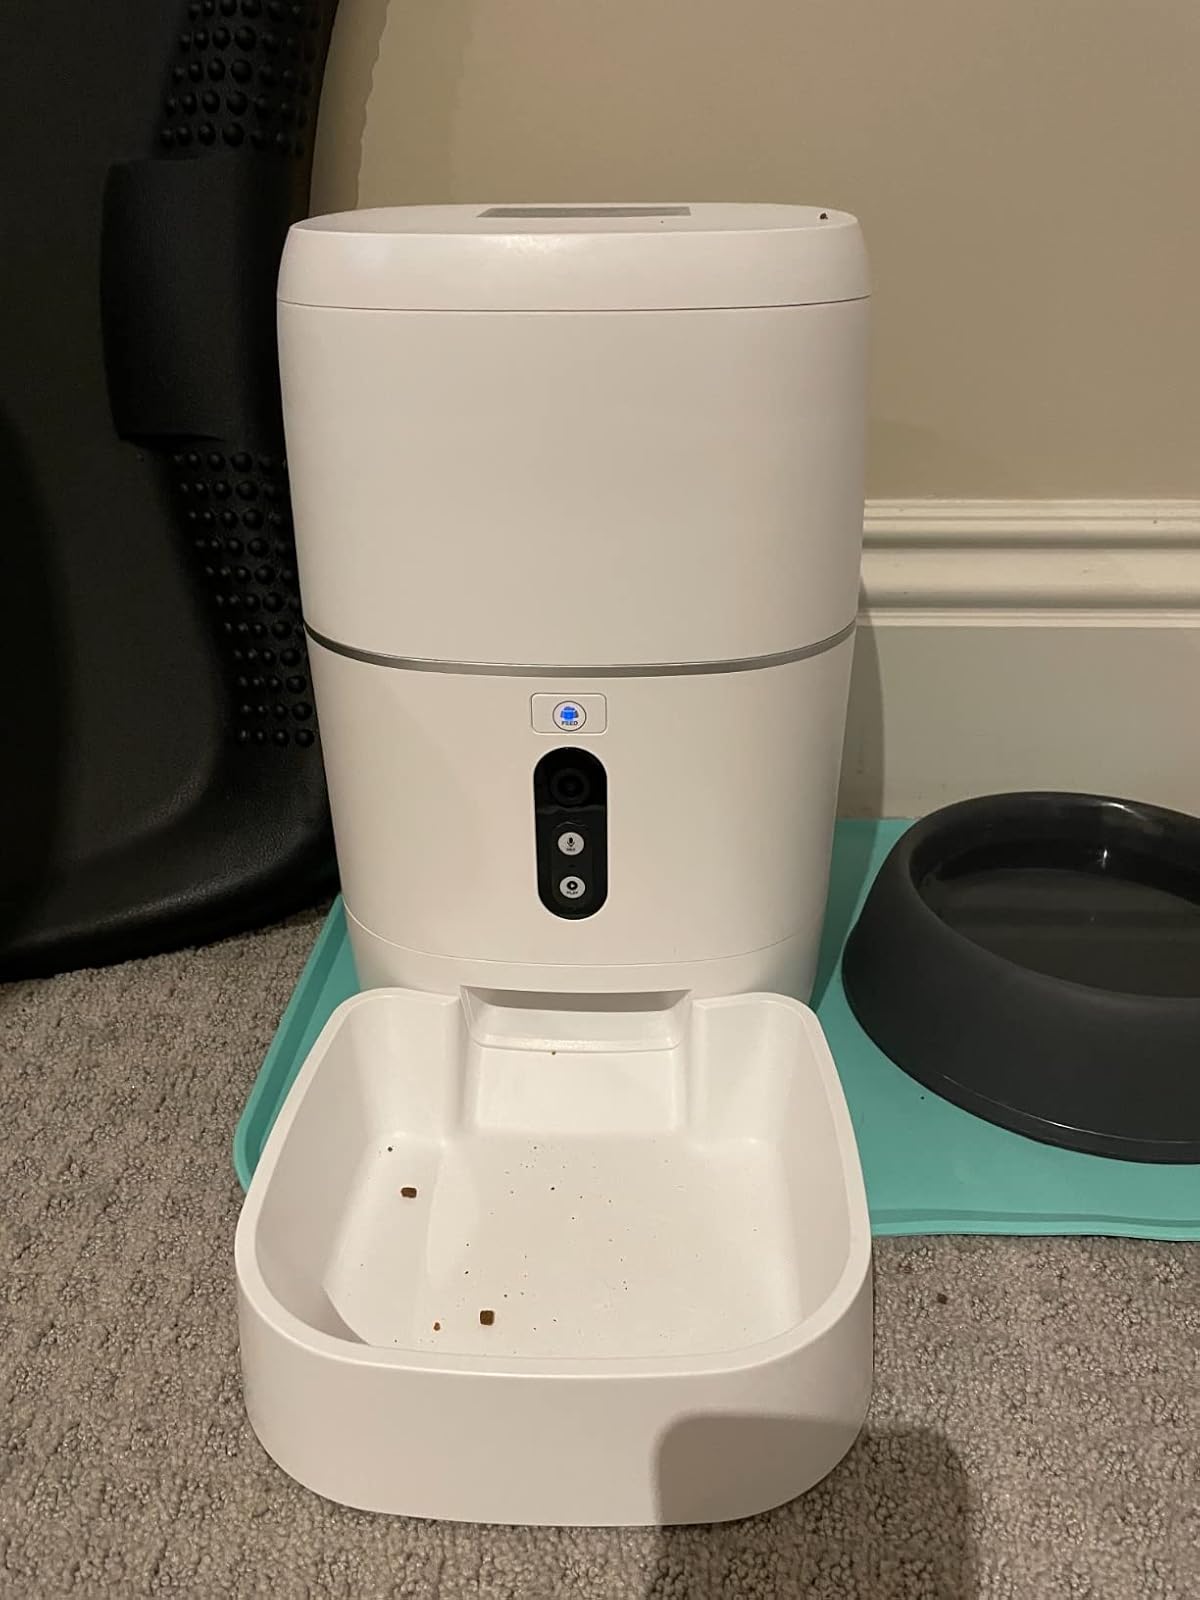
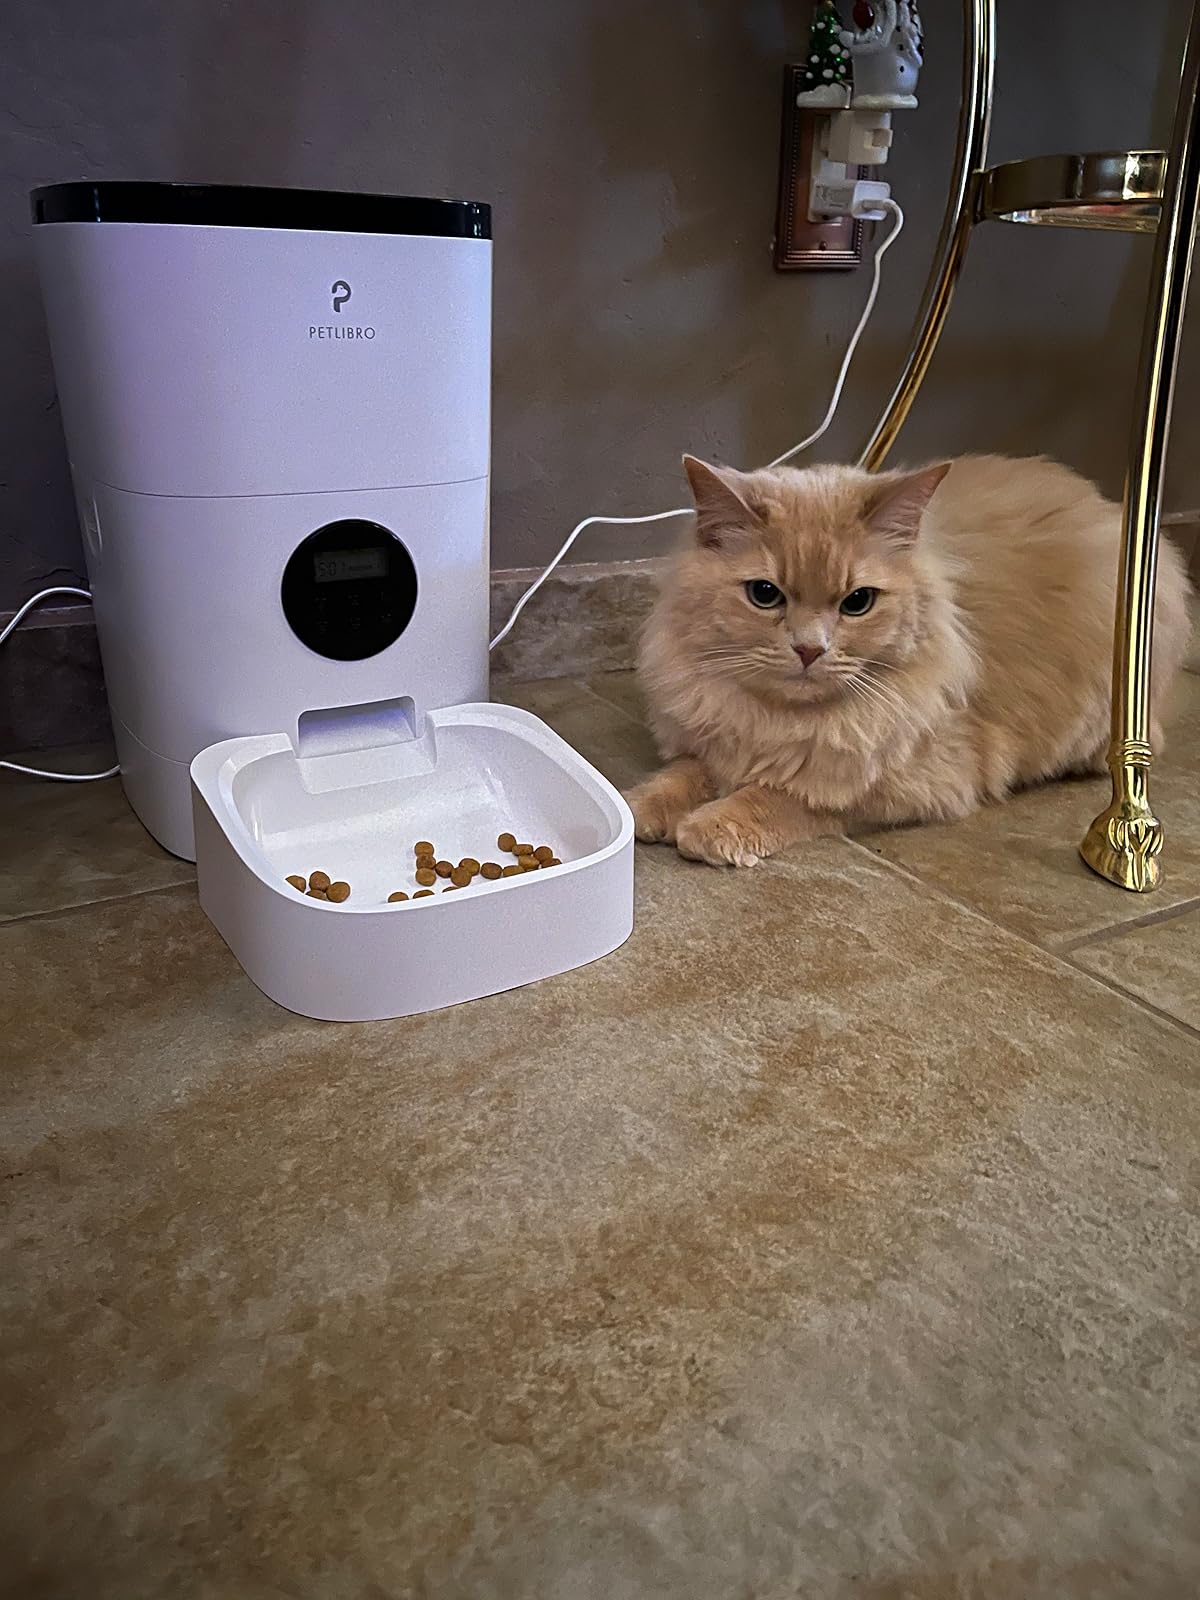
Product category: items_feeder
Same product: no